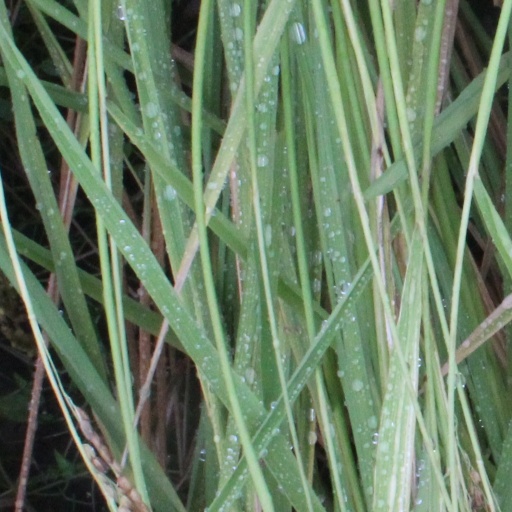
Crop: rice